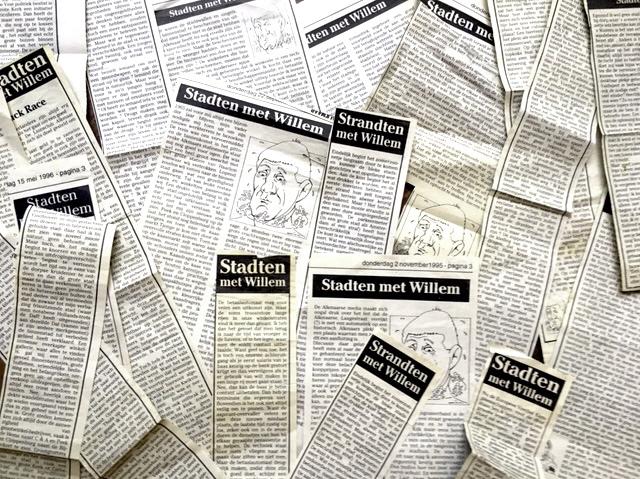
Waste category: paper